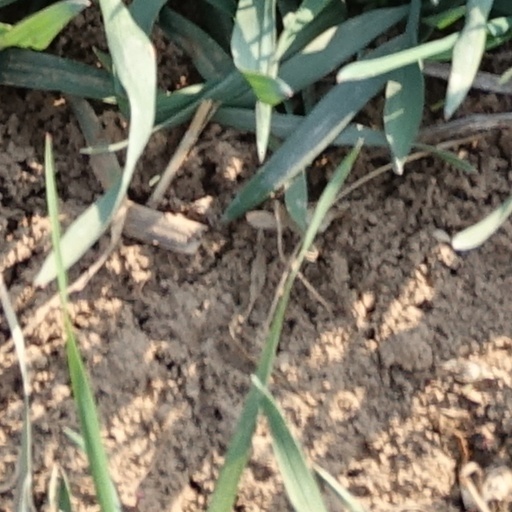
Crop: wheat